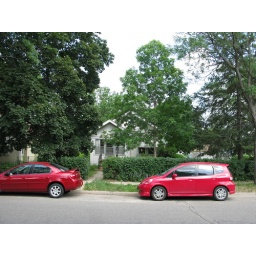
The kid's cars at home in MN